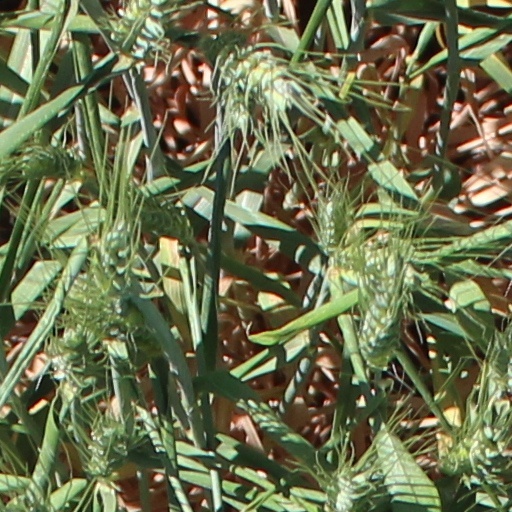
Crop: wheat